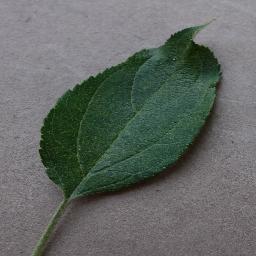
Label: Apple___healthy